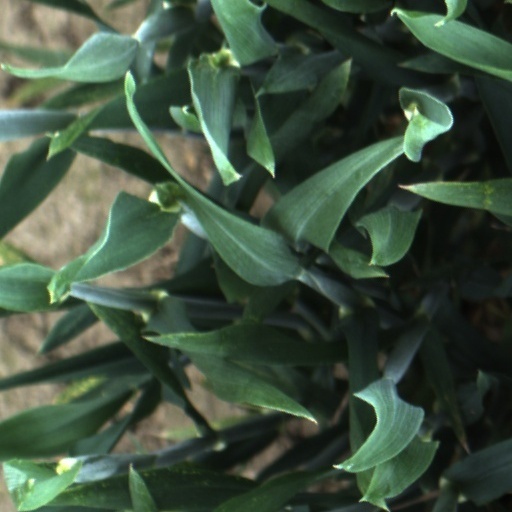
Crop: wheat